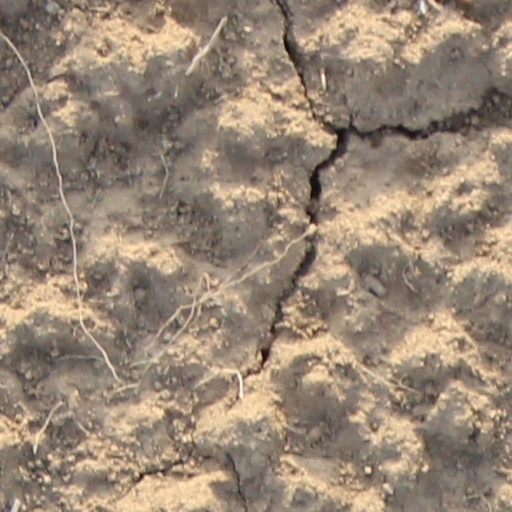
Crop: wheat